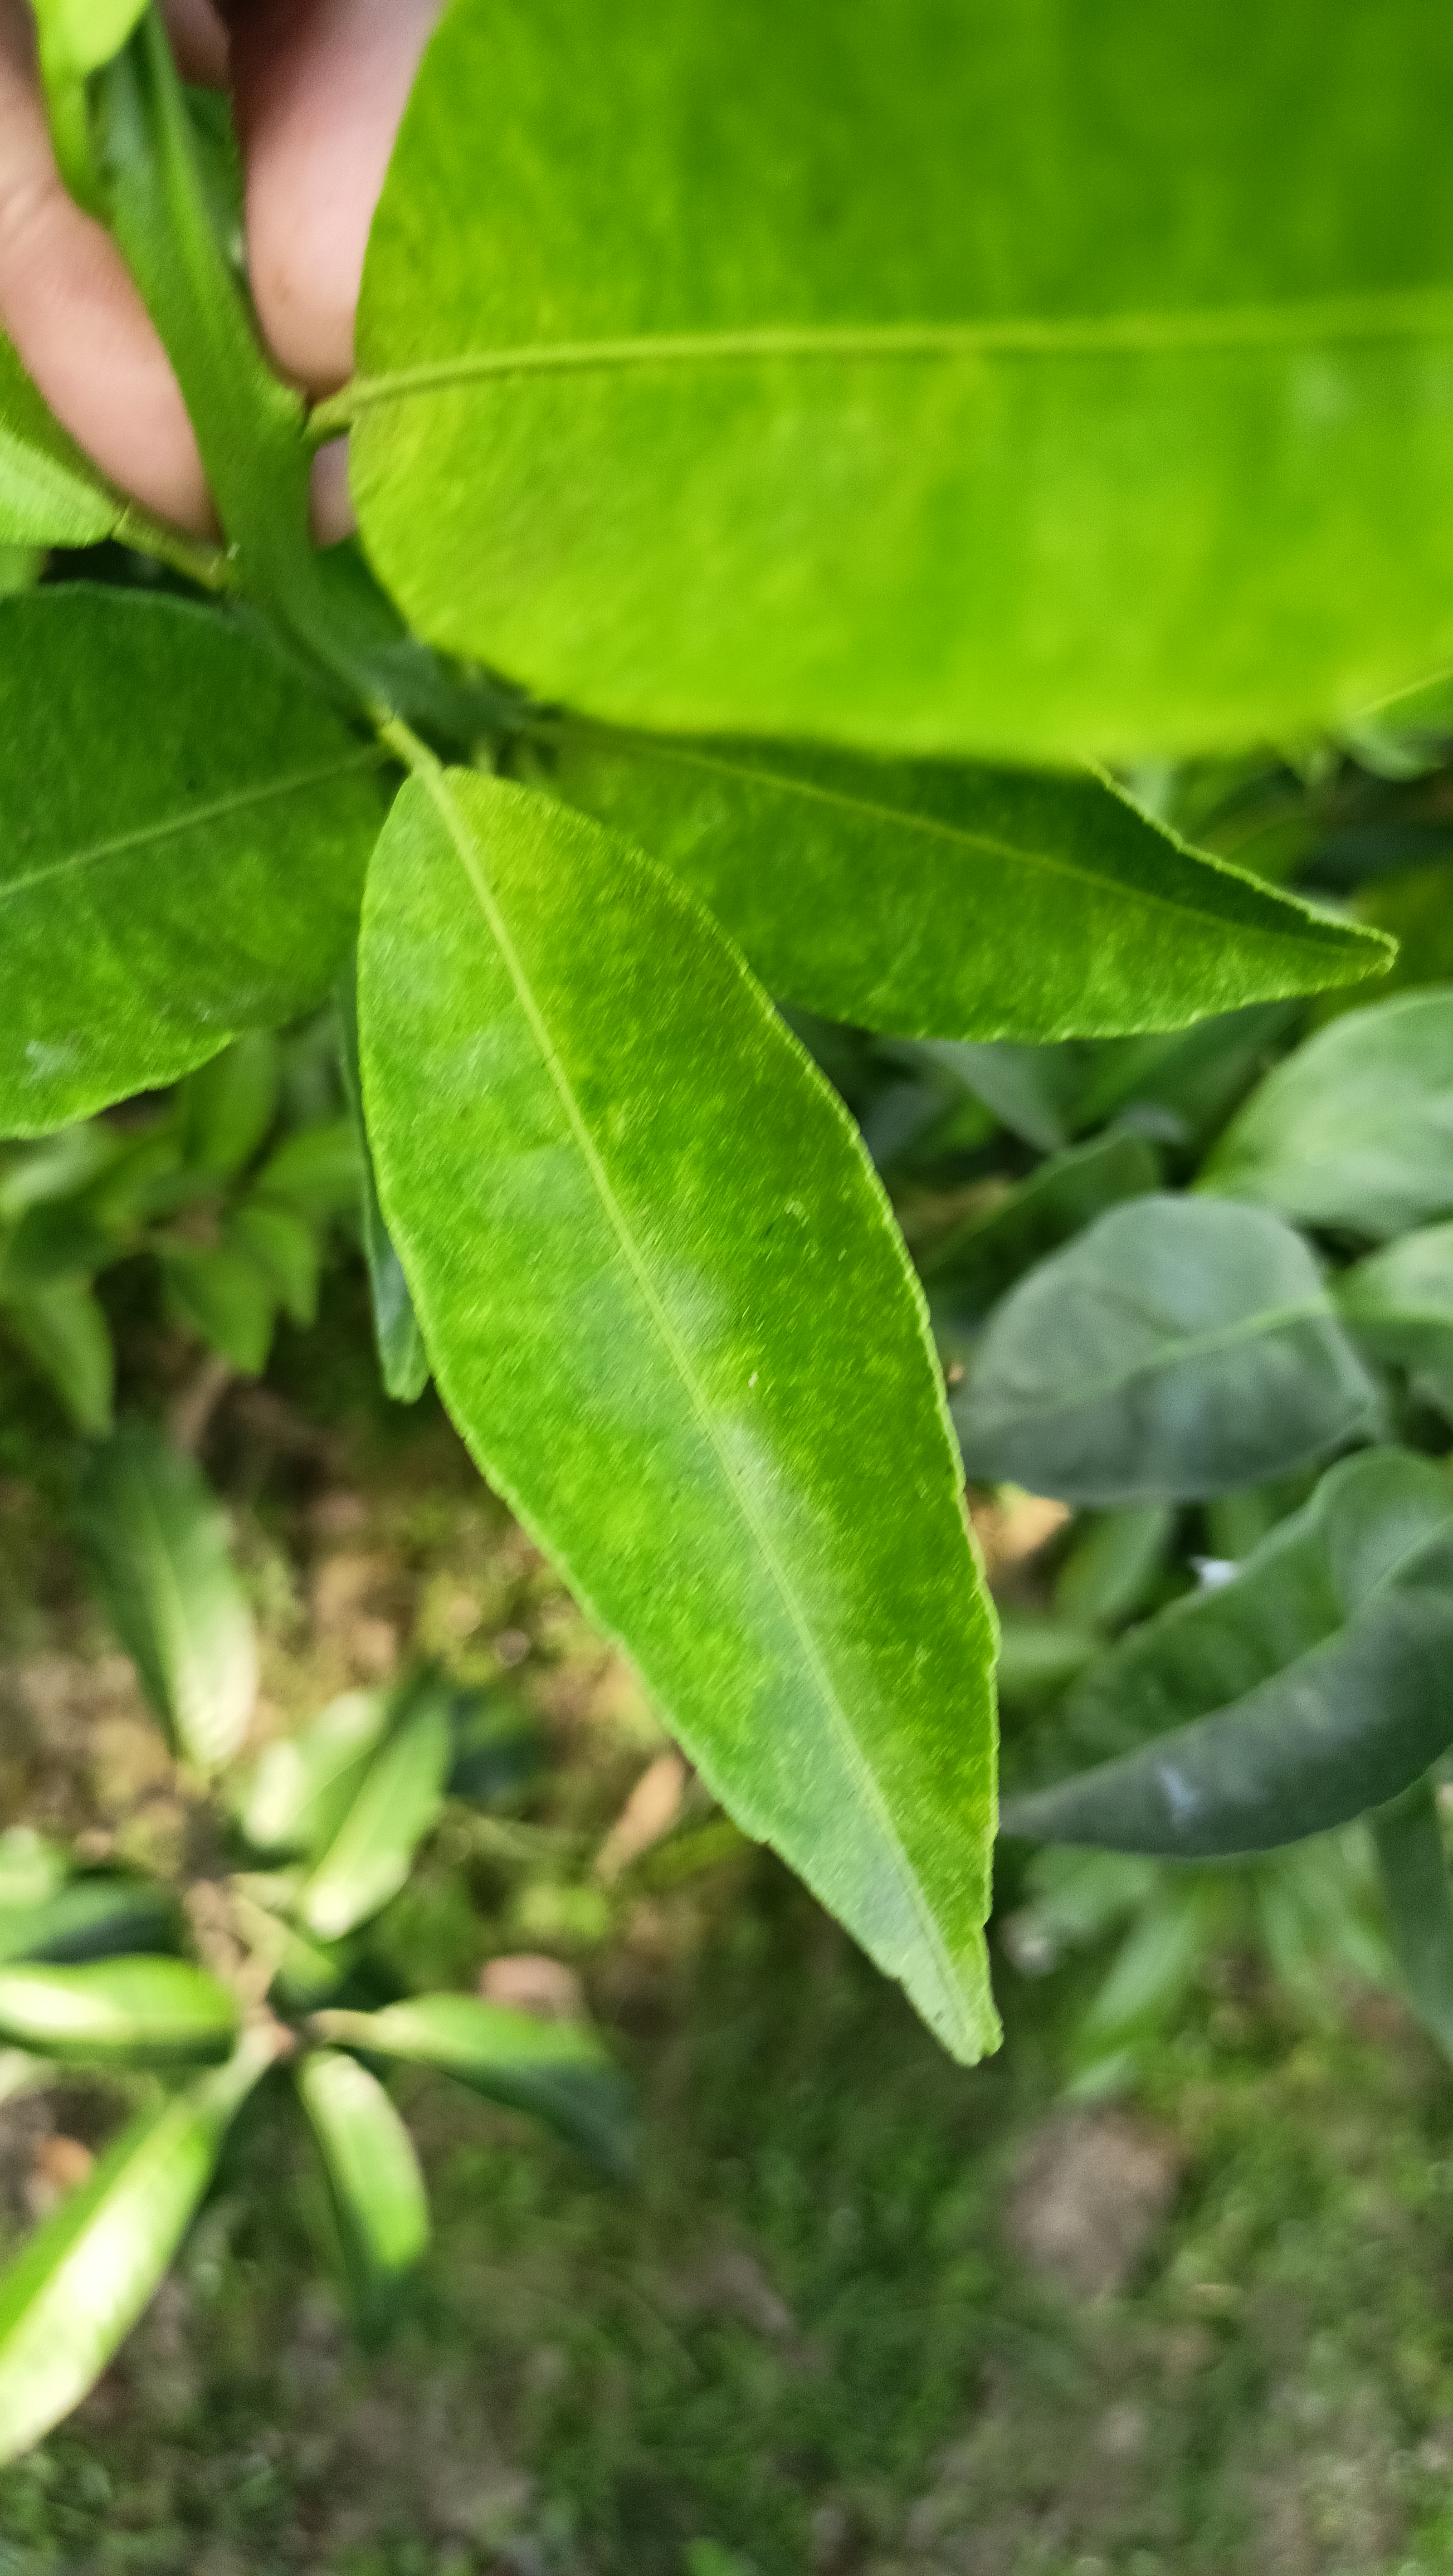
Mandarin leaf variety: Mandaring